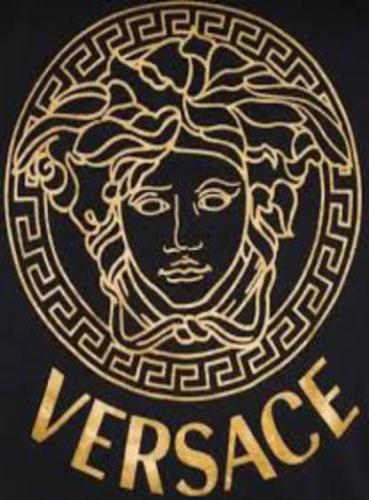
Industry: Clothes